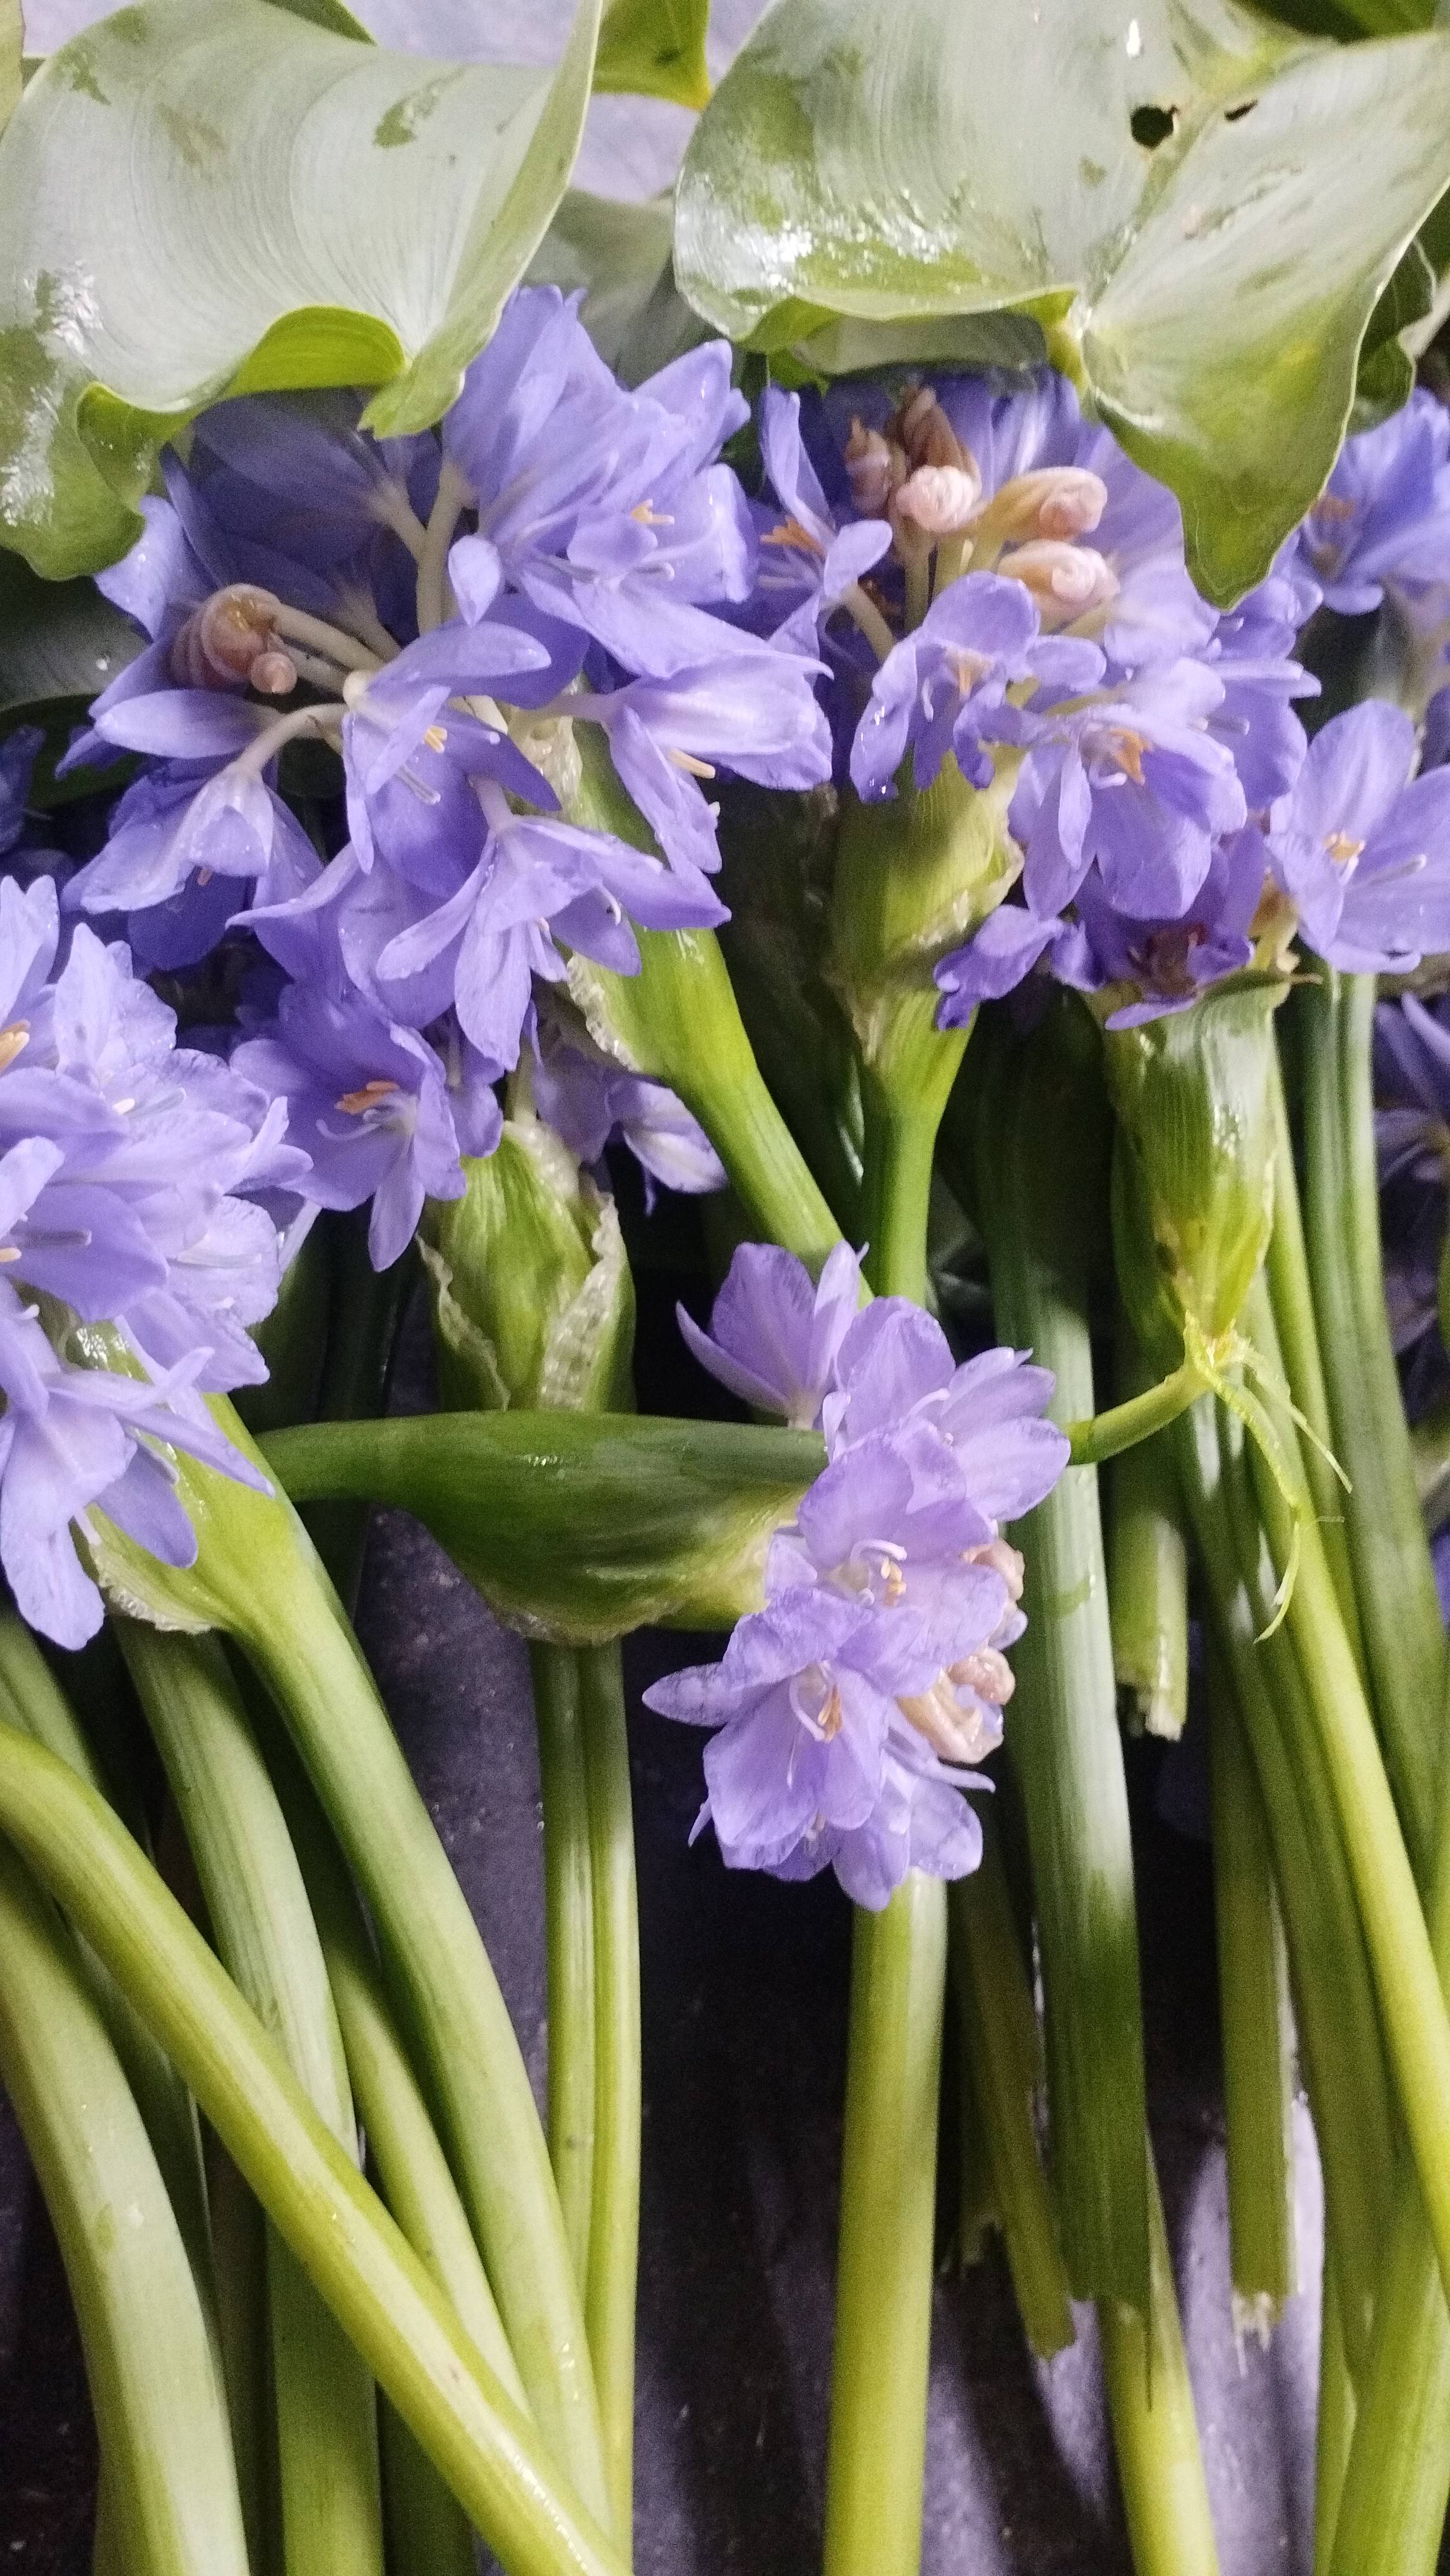
Species: Heartleaf False Pickerelweed (Monochoria korsakowii)